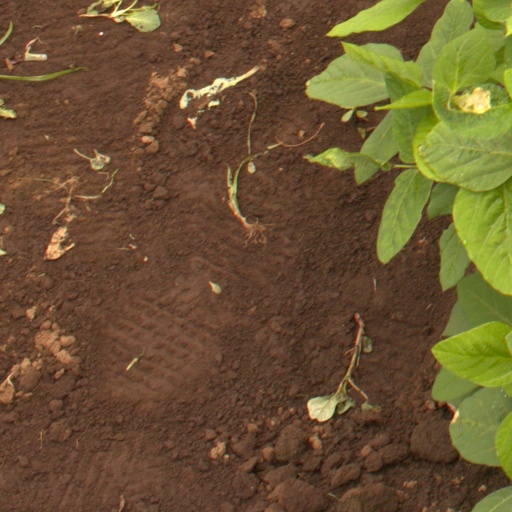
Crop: soybean